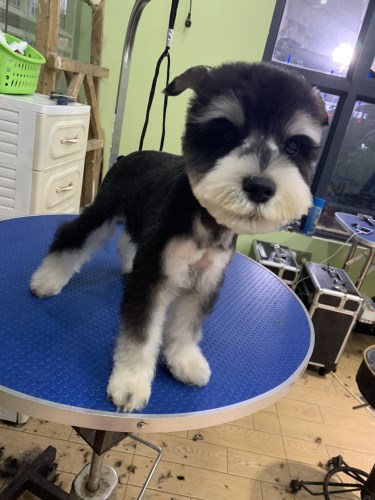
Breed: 2342-n000102-miniature_schnauzer